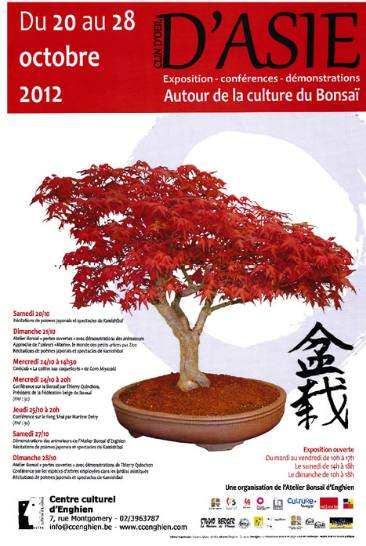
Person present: No